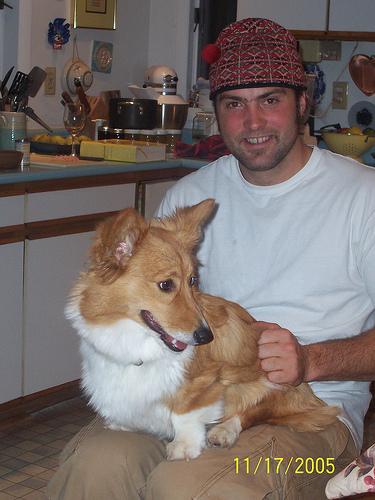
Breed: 205-n000029-Pembroke